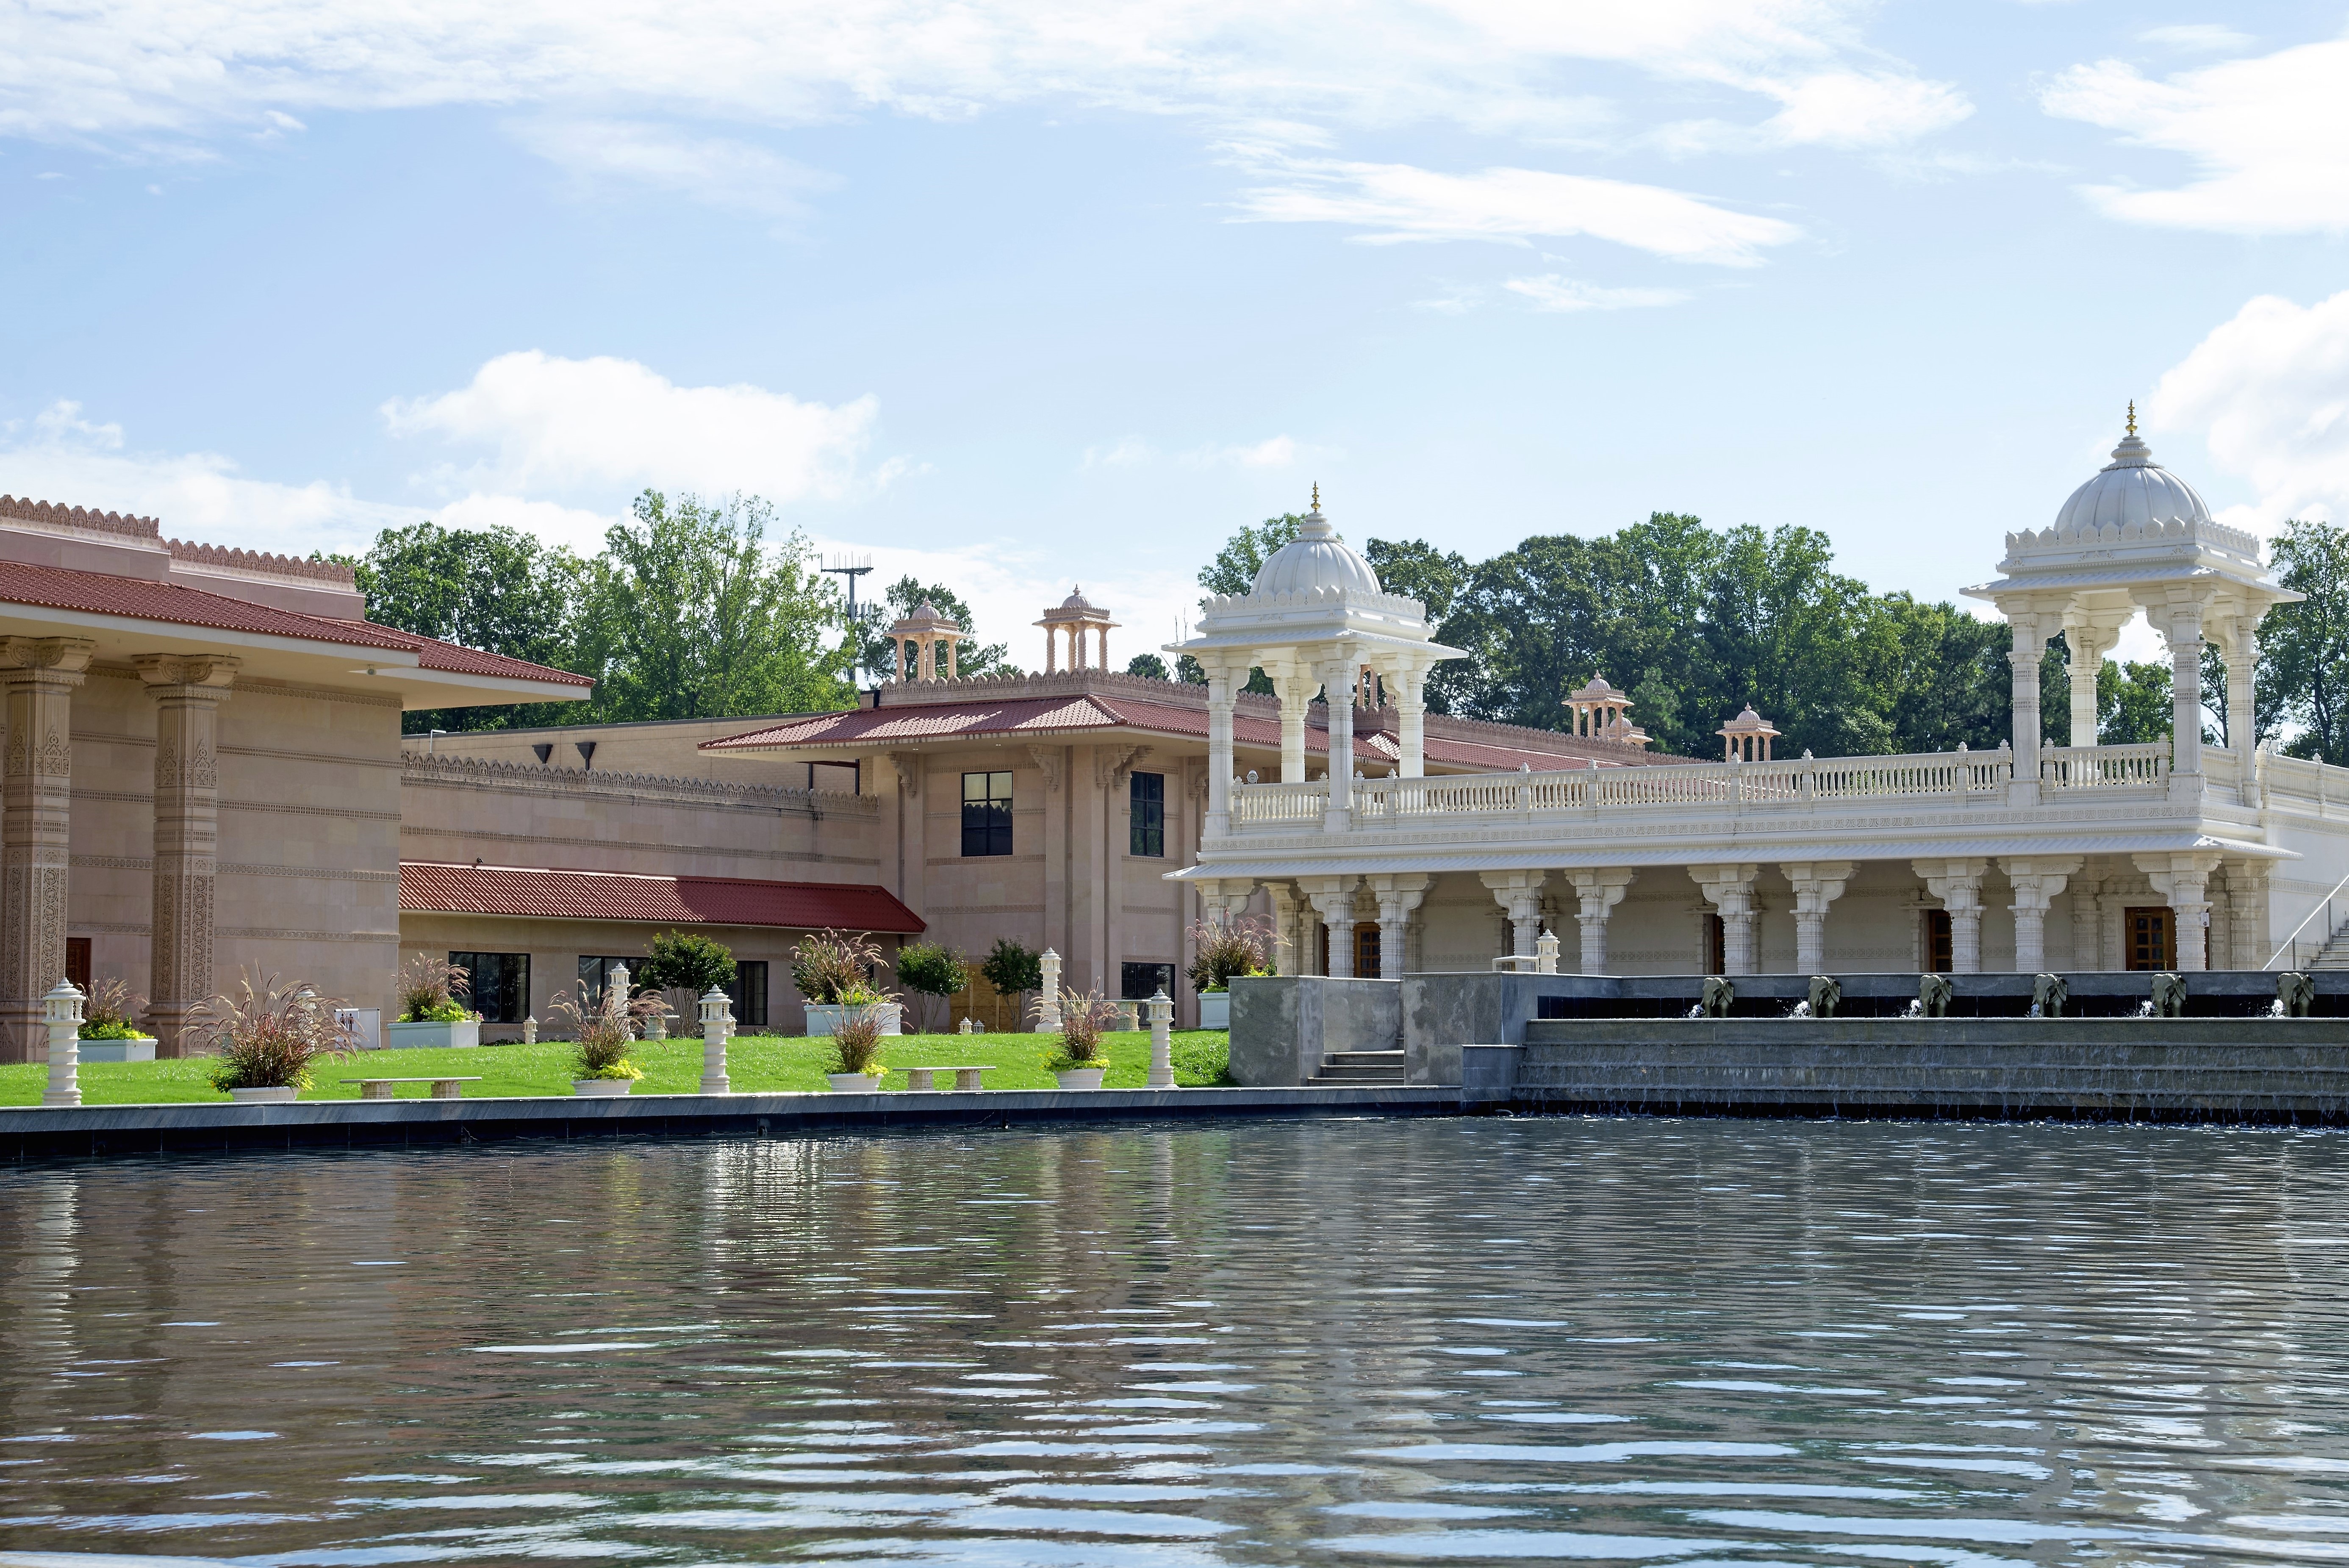
landscape, building, palace, river, vacation, religion, tourism, waterway, temple, georgia, estate, atlanta, hindu temple